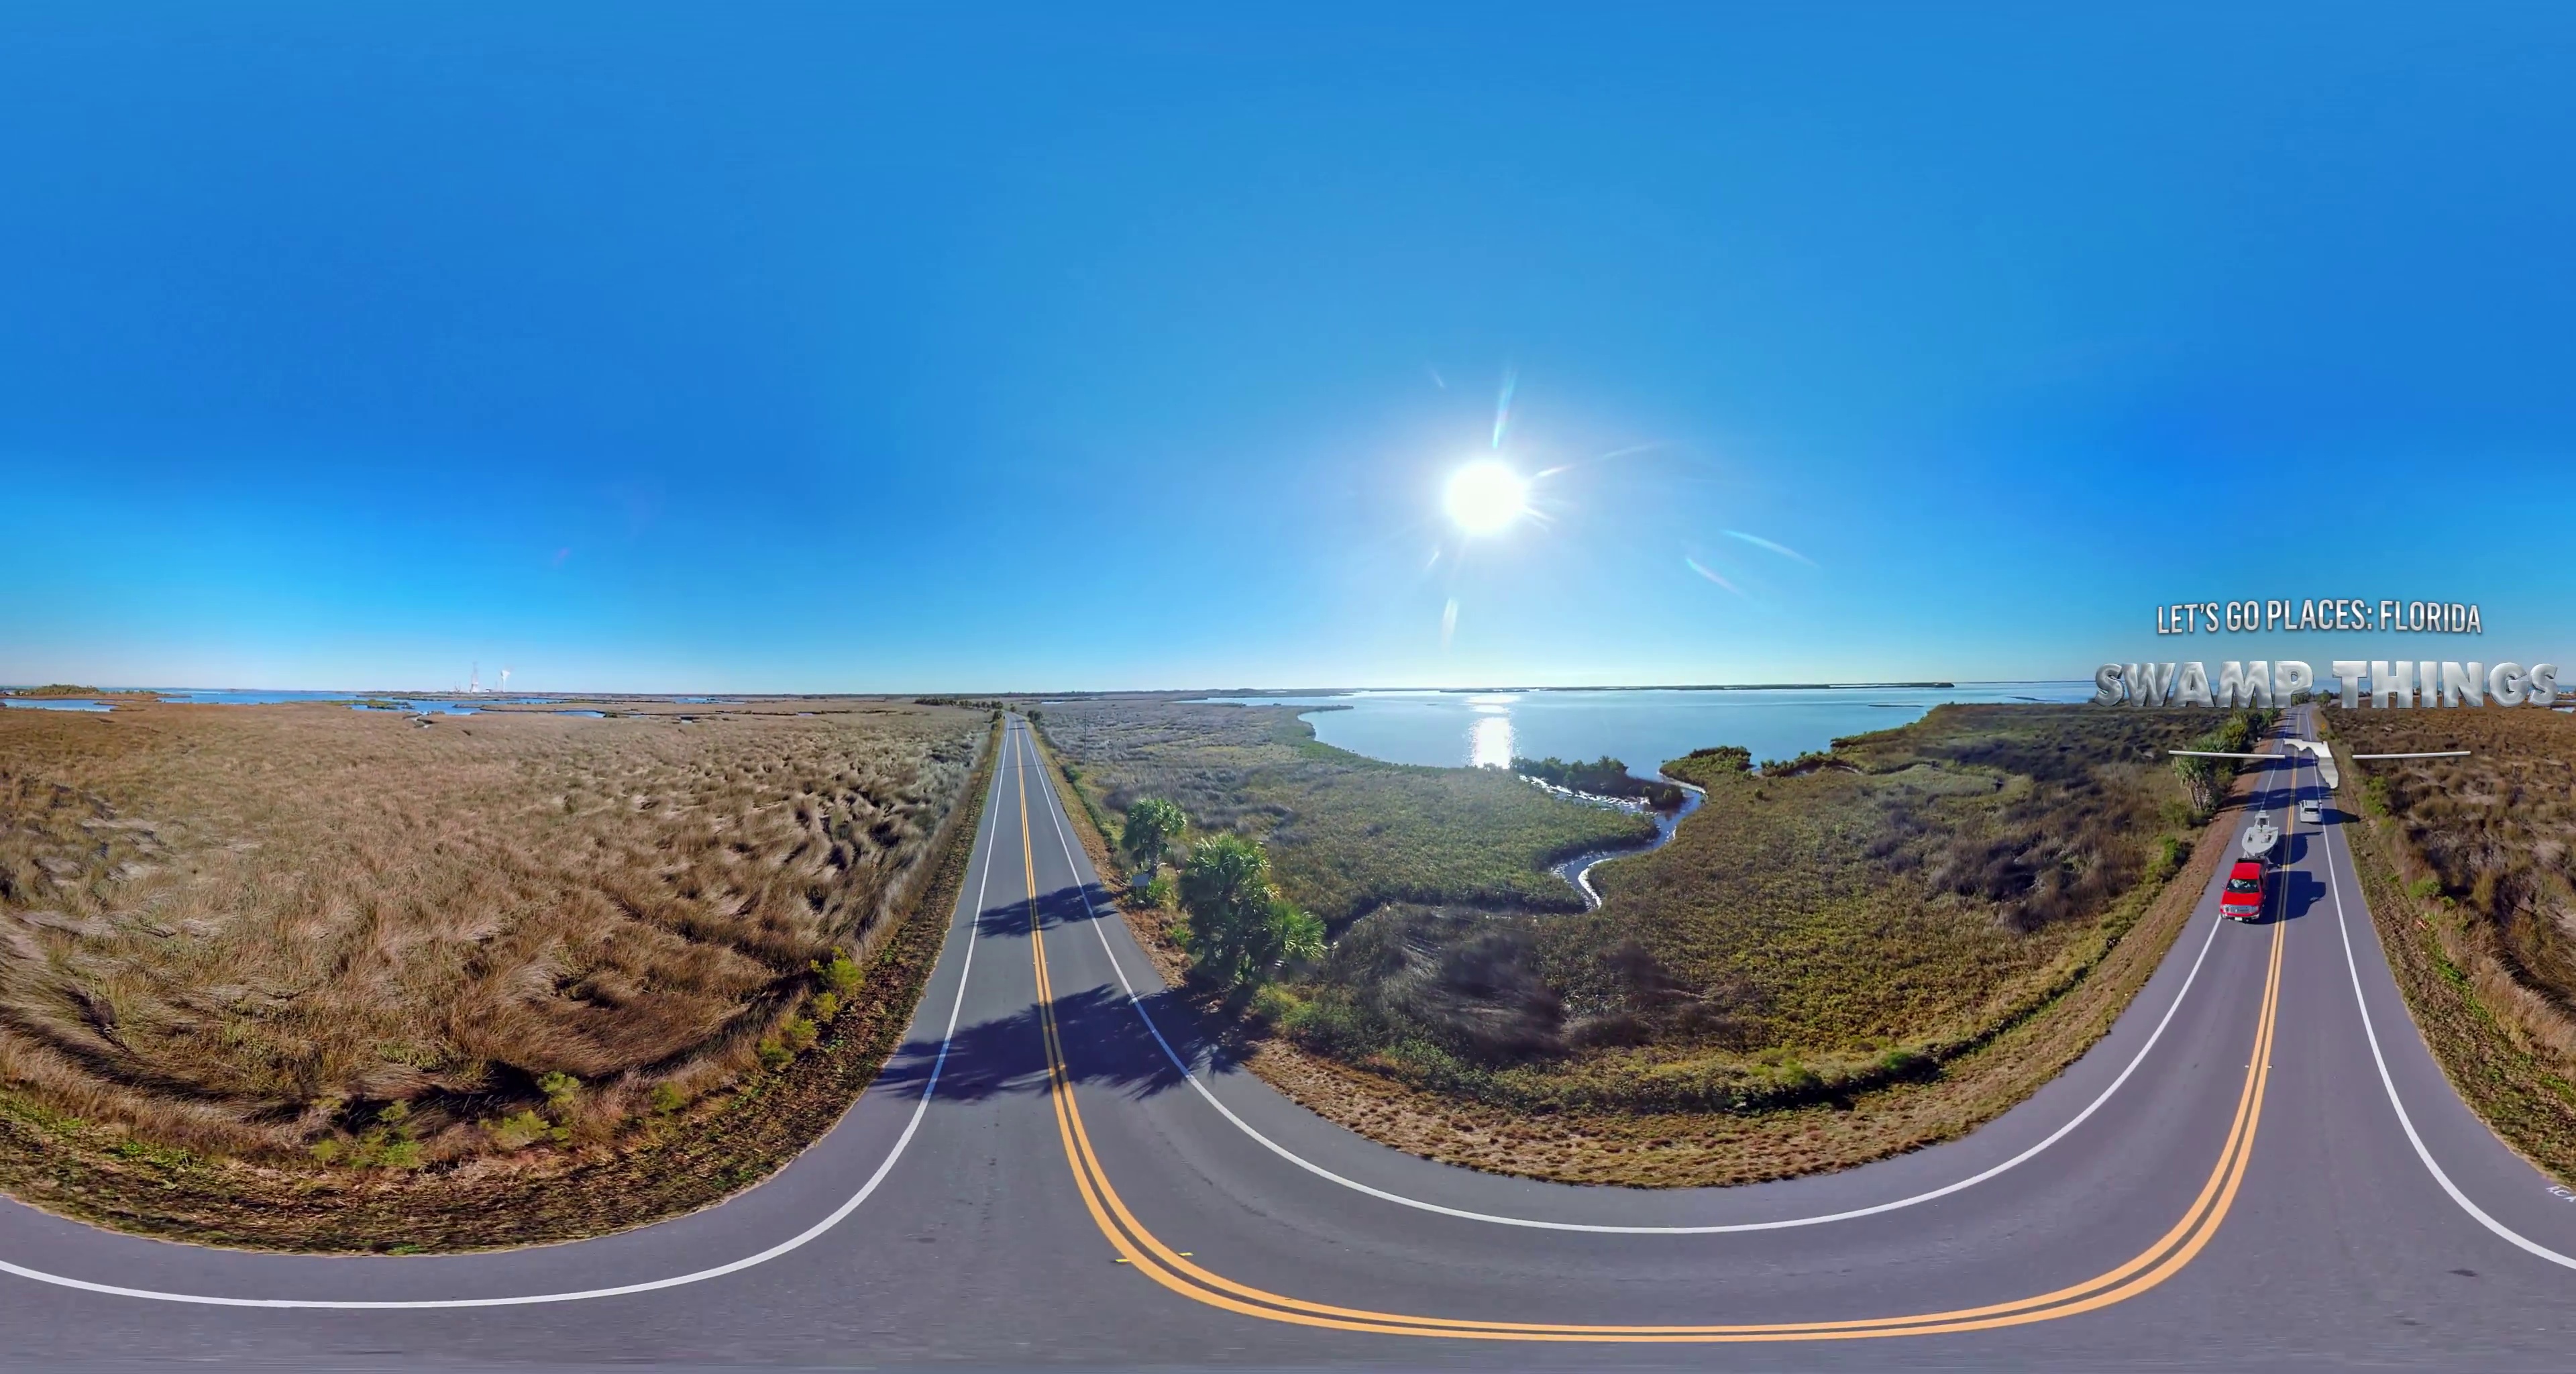
Referred object: Red car

Referred object: the red pickup truck

Referred object: look right, the red truck behind the white trailer